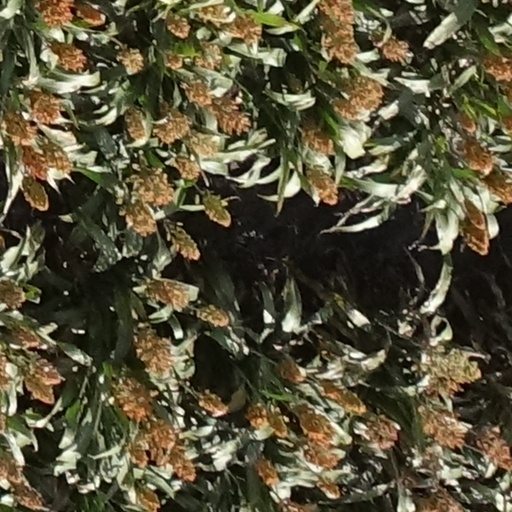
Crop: sorghum